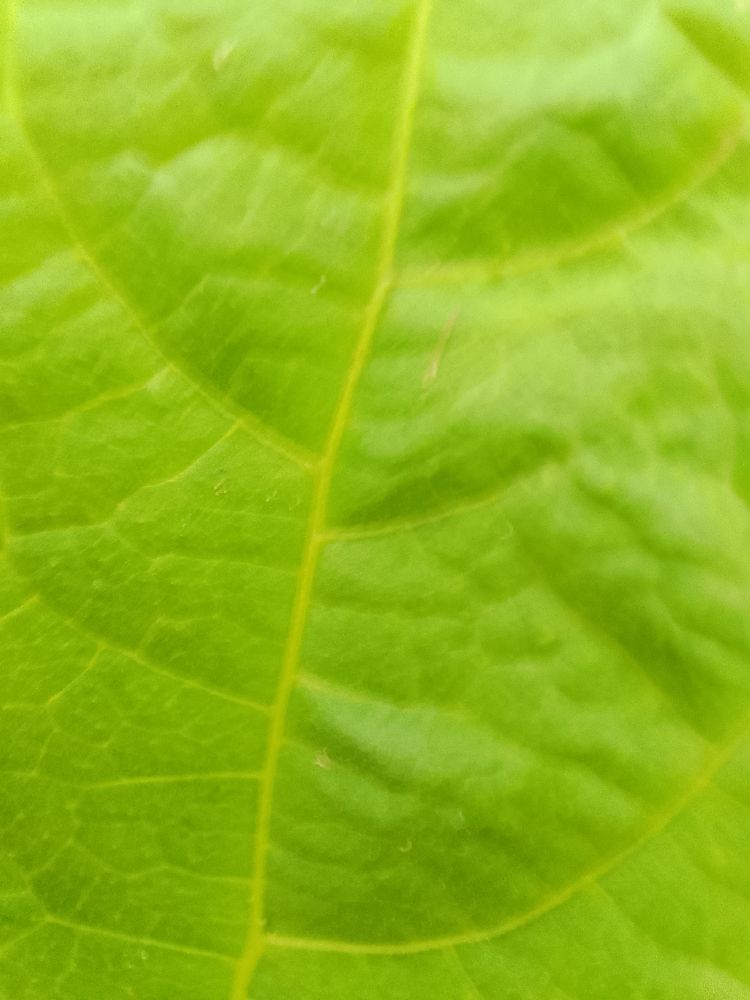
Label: healthy